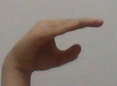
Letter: jeem